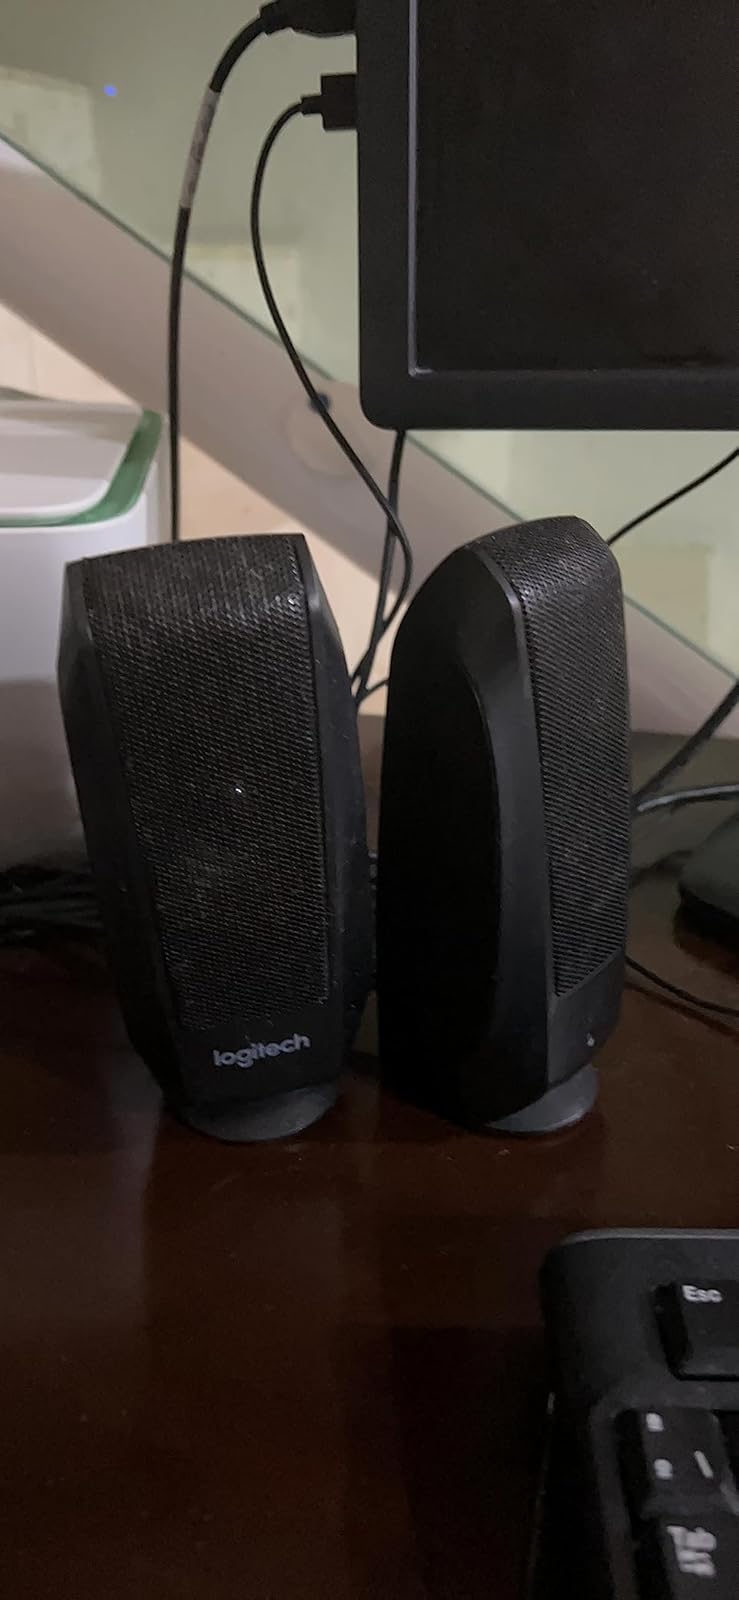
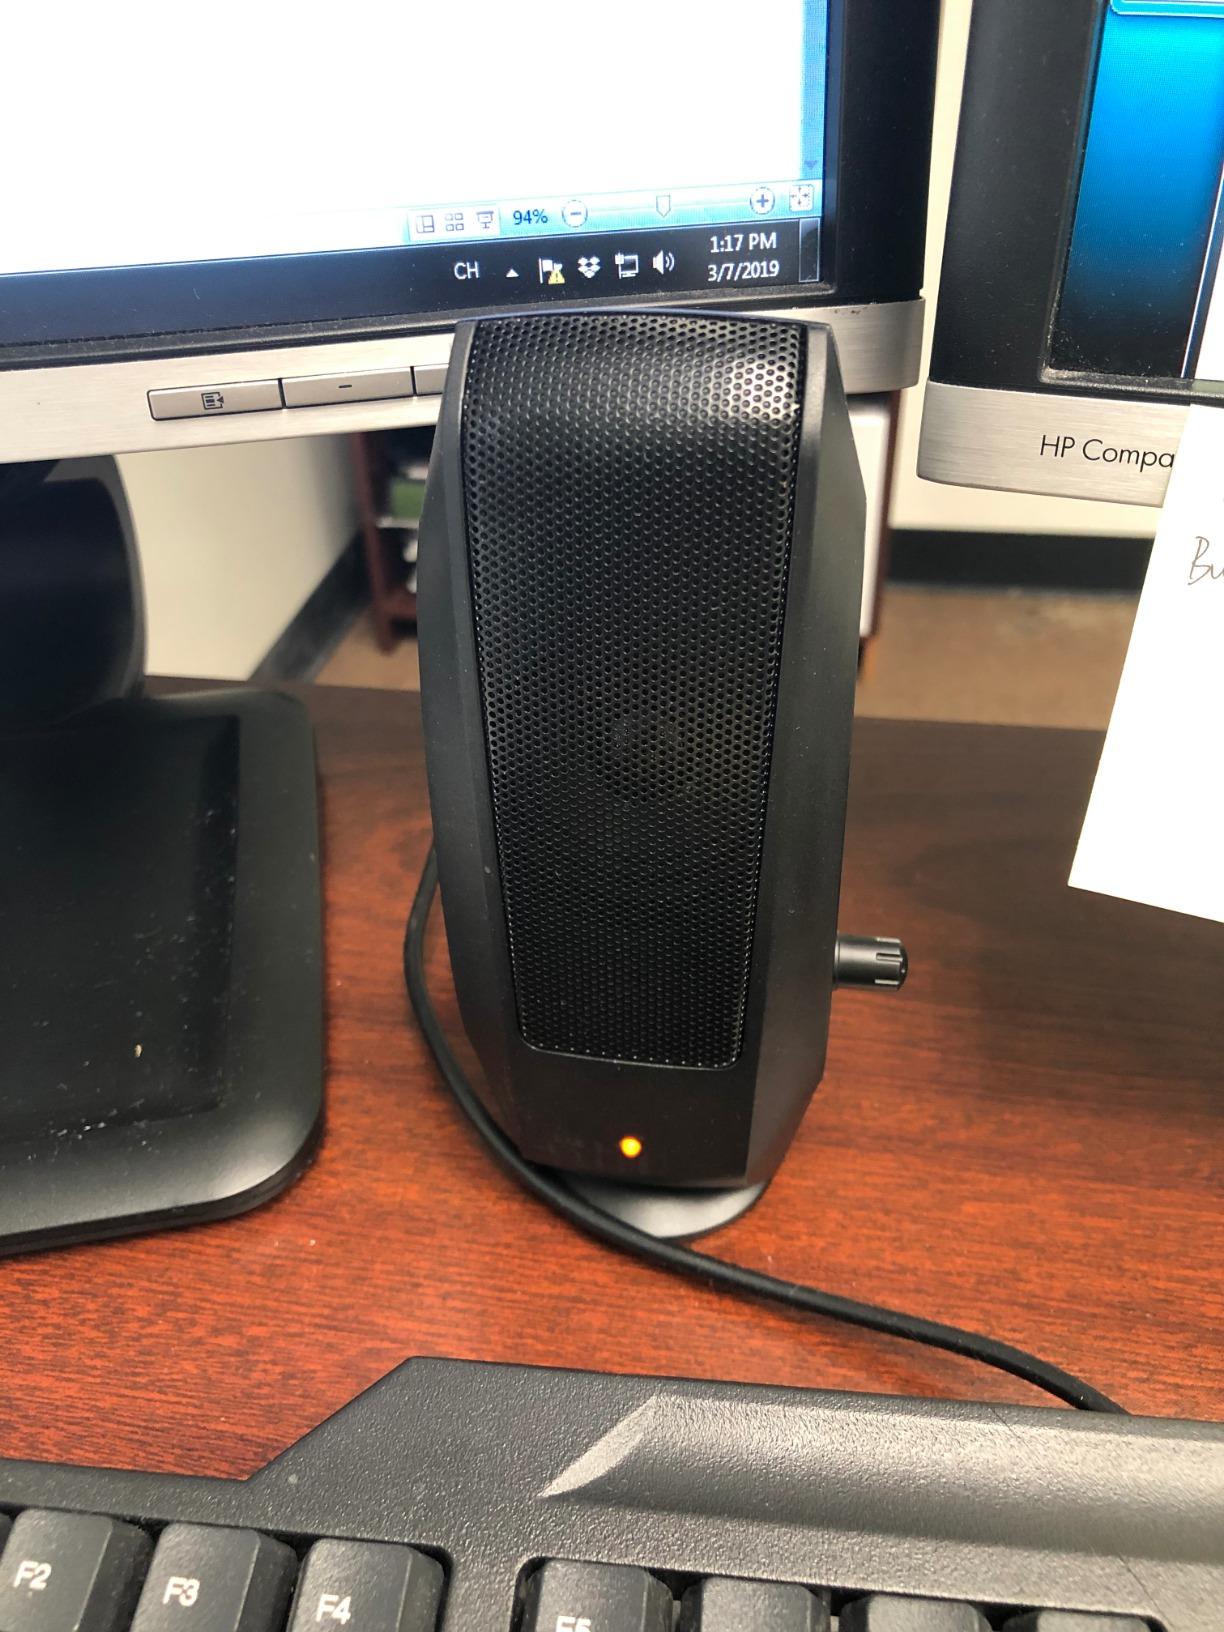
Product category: speaker
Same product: yes